BRM Aero Bristell

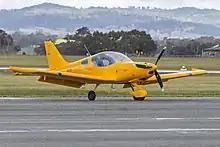
Bristell NG 5 LSA

In February 2020, the Australian Civil Aviation Safety Authority released a safety notice advising of a number of fatal accidents globally involving spins and stalls of Bristell LSAs. The safety notice states "aircraft may not meet the LSA standards as it does not appear to have been adequately tested" and that "the manufacturer has been unable to provide satisfactory evidence that the design is compliant with the requirements of the ASTM standards applicable to light sport aircraft." The company contested the CASA notice and claims that spin testing was conducted, although the manufacturer prohibits the design from intentional spins. CASA indicated on 28 February 2020 that "further investigation and discussions with the manufacturer are ongoing and CASA will provide an update as new information becomes available."